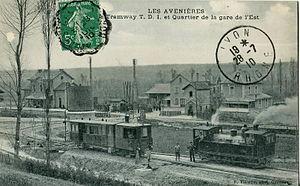
Carte postale ancienne éditée par F. Vialatte à Oyonax
Les Avenières est une ancienne commune française située dans le département de l'Isère, en région Auvergne-Rhône-Alpes, devenue, le 1ᵉʳ janvier 2016, une commune déléguée de la commune nouvelle des Avenières-Veyrins-Thuellin.
Les Tramways de l'Ouest du Dauphiné formaient un réseau de tramway à voie métrique situé dans le nord-ouest du département de l'Isère.
Le Chemin de fer de l'Est de Lyon est un ancien réseau ferroviaire secondaire français à voie normale situé en partie dans le département du Rhône et en partie dans le département de l'Isère et qui reliait la Gare de Lyon-Est à Aoste-Saint-Genix via Crémieu, Saint-Hilaire de Brens et Soleymieu-Sablonnière.
Pinguely ou Pinguély est une ancienne entreprise de construction mécanique, située à Lyon et construisant du matériel roulant pour les chemins de fer.